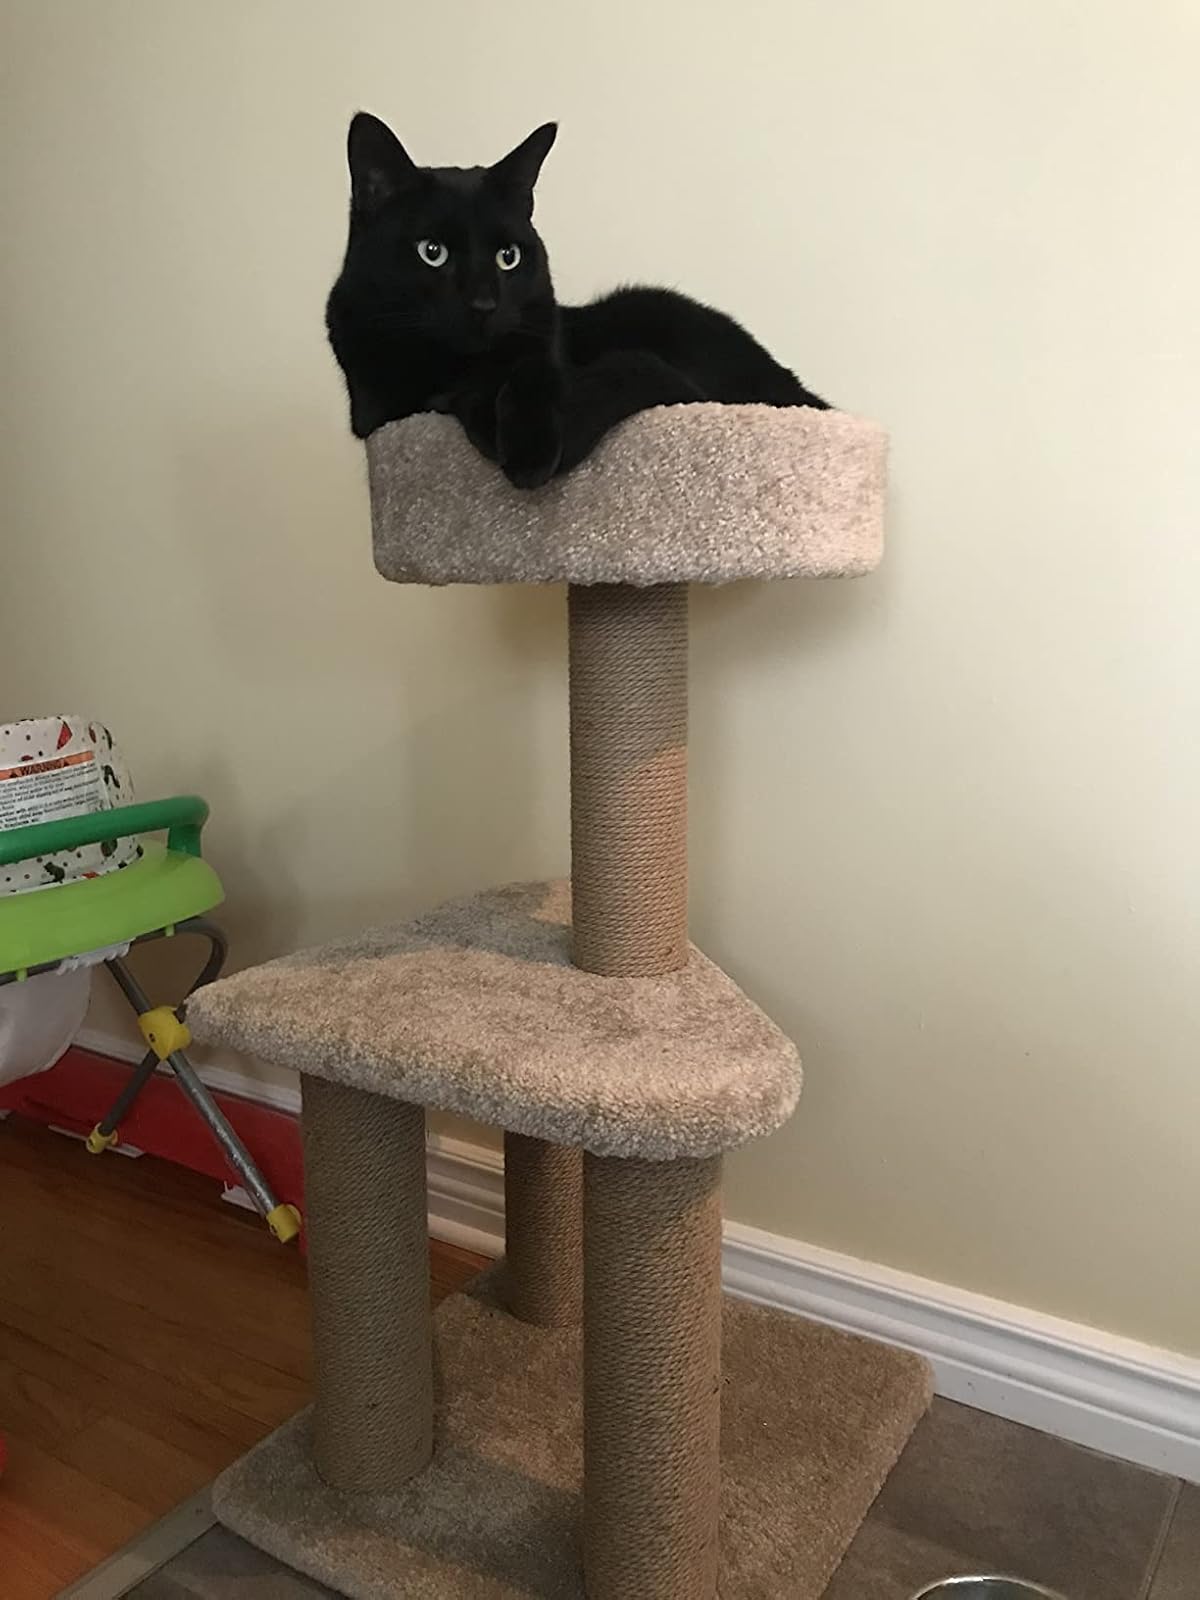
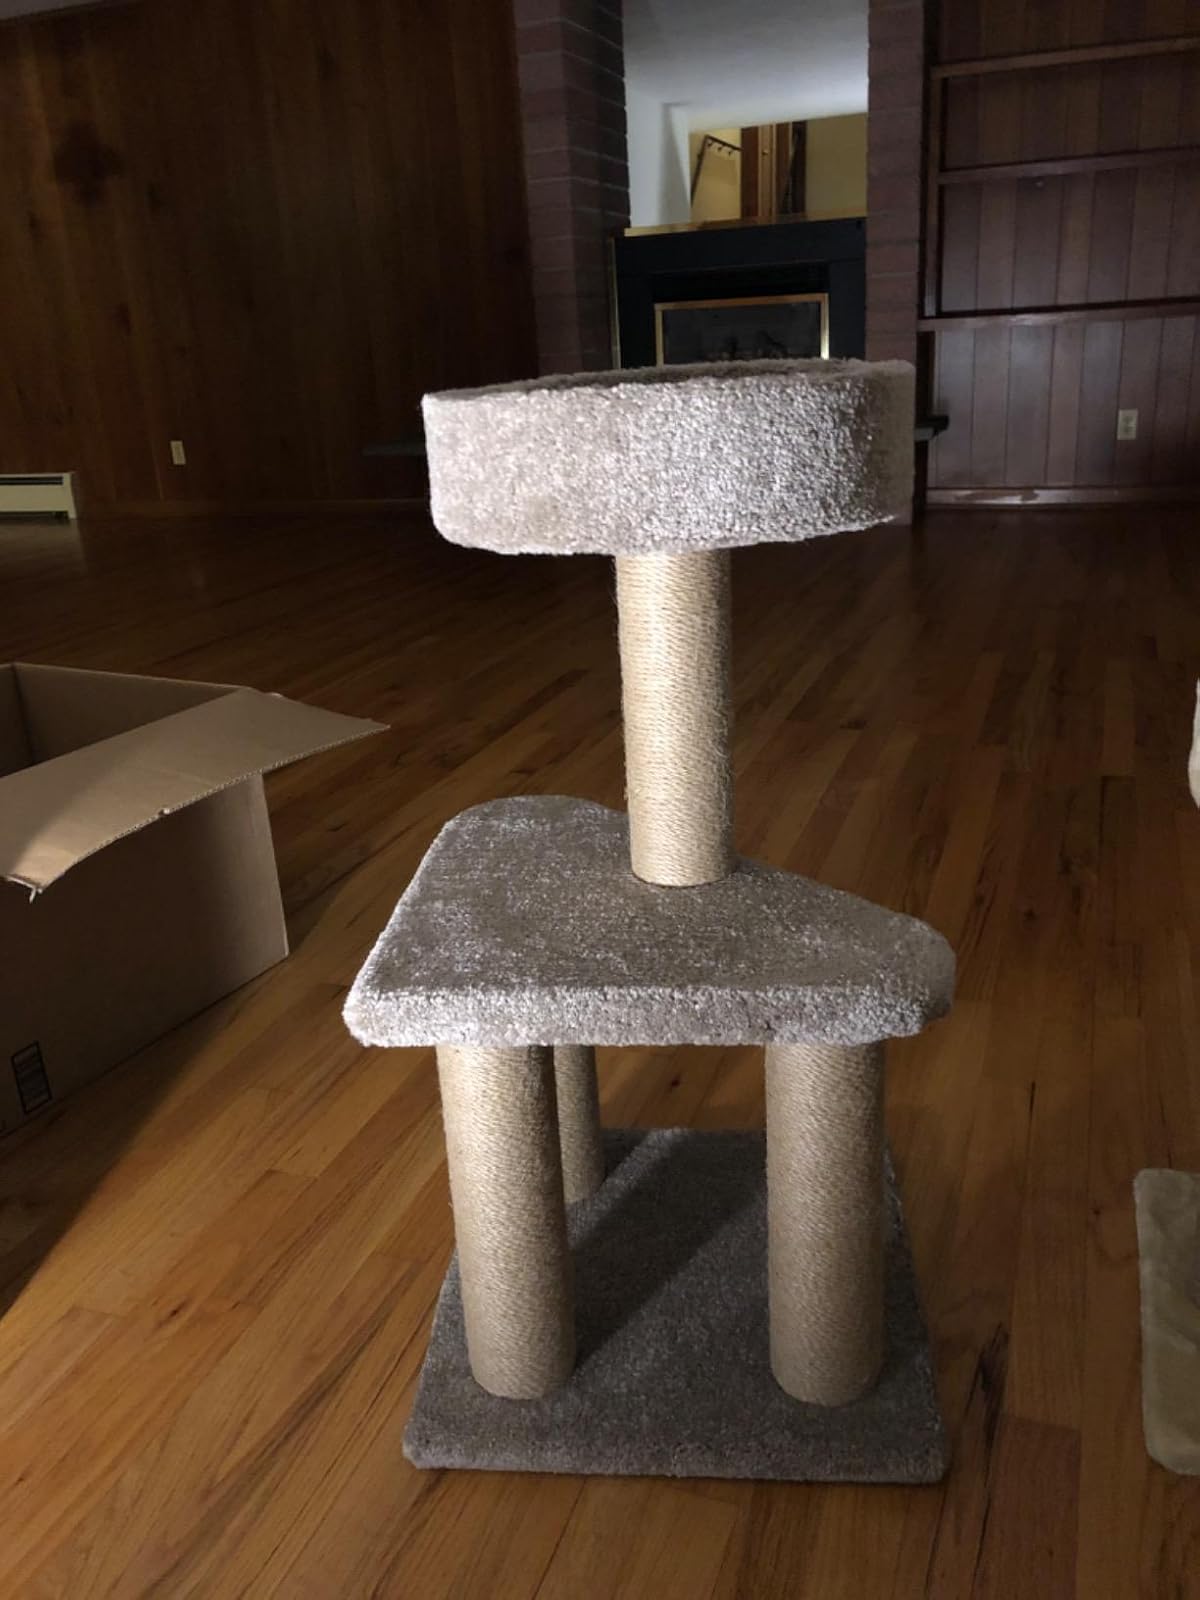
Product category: items_cat tree
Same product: yes